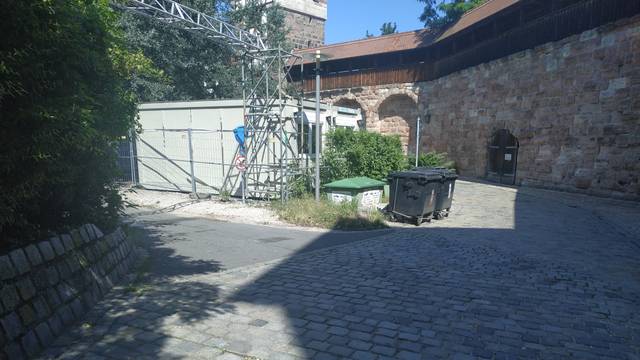
Region: Germany
Coordinates: 49.459, 11.087